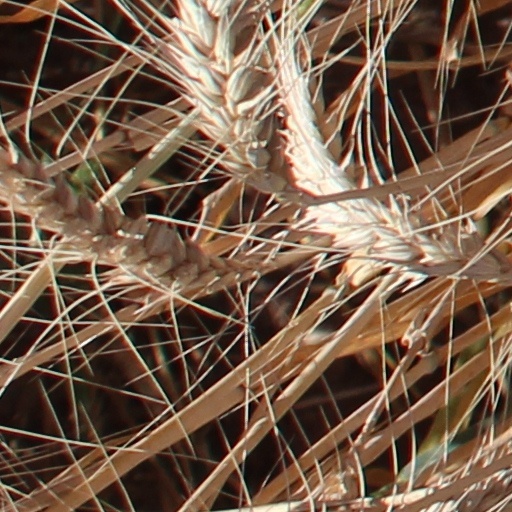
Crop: wheat